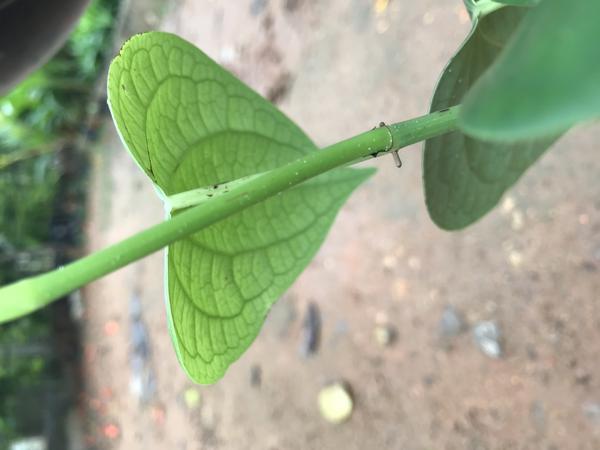
Plant: Pepper